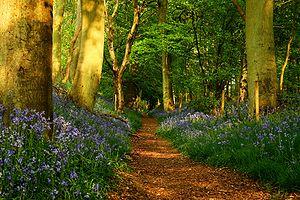
L'histoire des routes couvre une période qui commence avec la sédentarisation de l'homme, il y a 10 000 ans, jusqu'à l'Époque contemporaine. Cet article est une synthèse, qui retrace l'évolution des routes et du transport routier dans son ensemble, des premiers sentiers de l'Âge de pierre à l'autoroute moderne, en passant par les voies romaines et les chemins de Saint-Jacques.